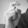
ASL letter: X